Limousine

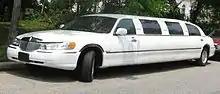
Lincoln Town Car stretch limousine

Stretch limousines are longer than regular limousines, usually to accommodate more passengers. Stretch limousines may have seating along the sides of the cabin.